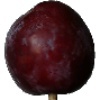
Label: Plum 1